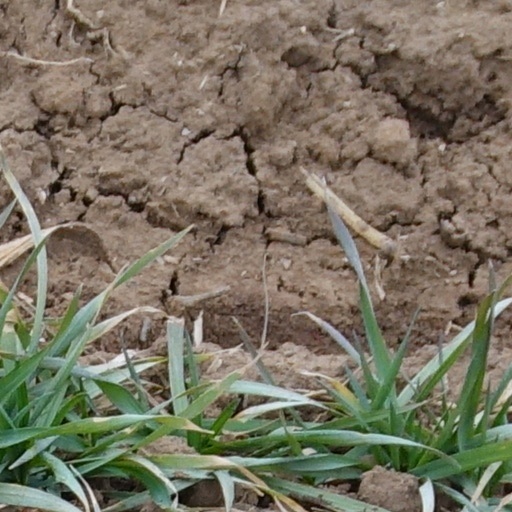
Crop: wheat